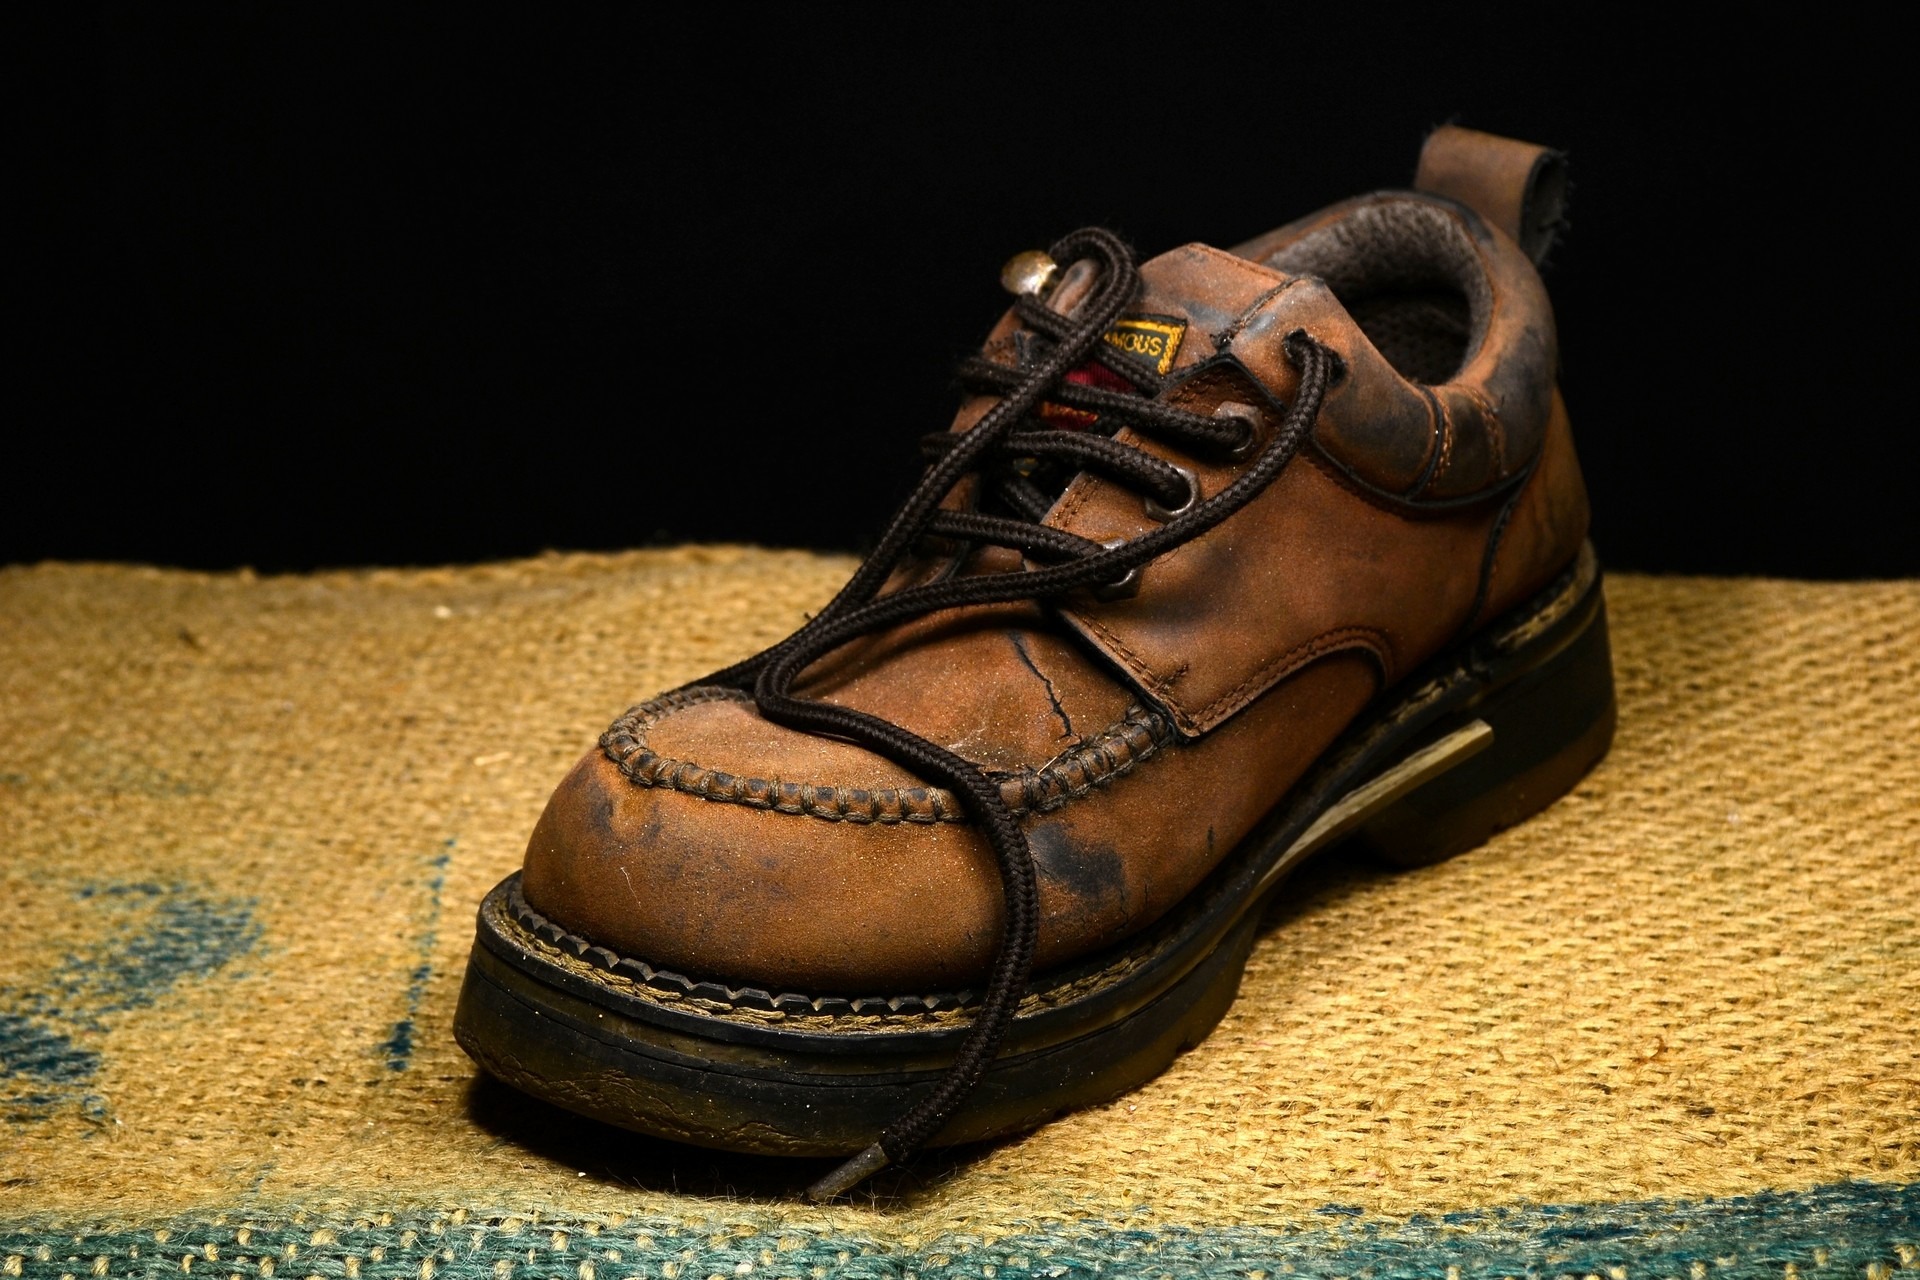
shoe, boot, brown, black, shoes, sneakers, footwear, light paint, outdoor shoe, leather boot